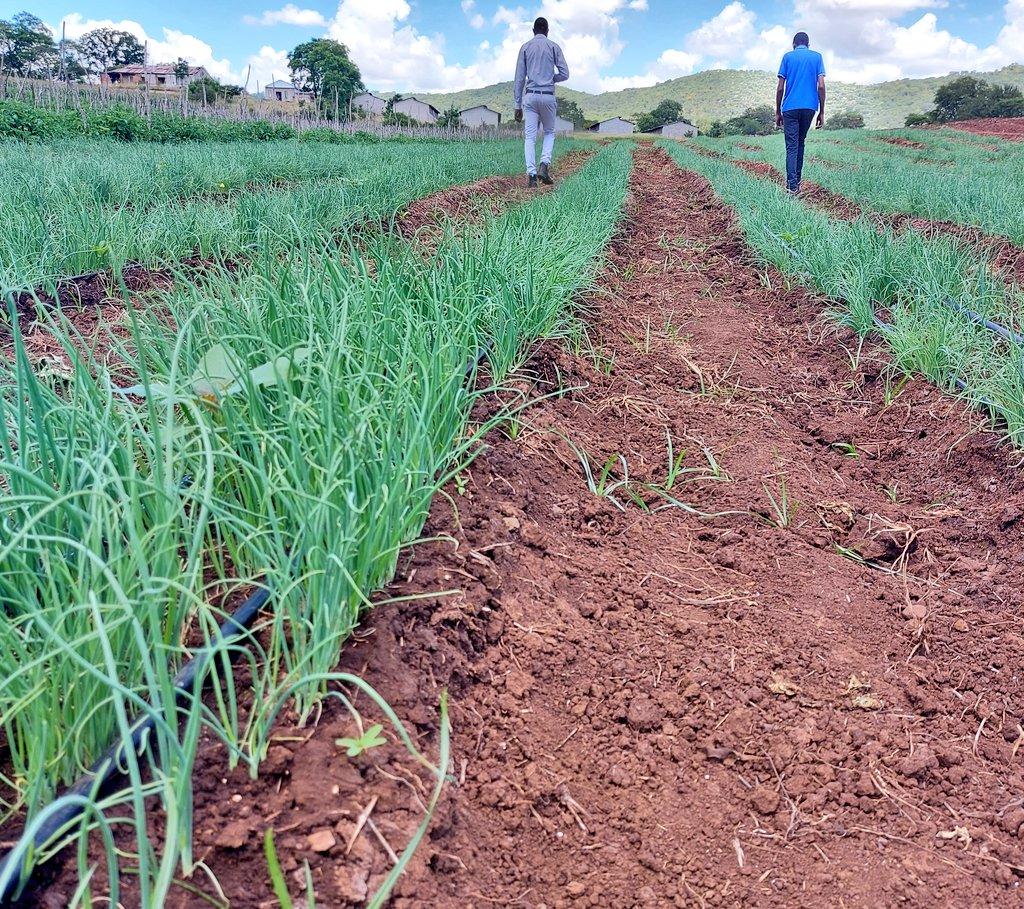
Hili ni shamba kubwa na kwenye shamba hili kumepandwa mimea aina ya vitunguu. Mmea huu umepandwa kwa mfumo wa safu iliyonyooka na katikati ya mimea hizi ikiwa na mfereji iliyotobolewa tobolewa kwa minajili ya unyunyiziaji maji.